Split, Croatia

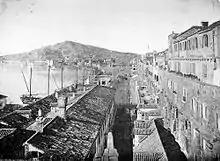
The "Riva" of Split in the 19th century, with Marjan hill in the background.

In 925, Tomislav's Kingdom of Croatia emerged in the hinterland of the city, centered in Nin as an ally of Byzantium against Simeon I of Bulgaria - though without receiving any power from the Emperor over the Dalmatian cities. The rise of the rival Bishopric of Nin, headed by Bishop Gregory, which attempted to institute the "Slavonic" or "Slavic language" as the language of religious service, led to the 925 Synod of Split, at which it was decreed that "no one should presume to celebrate the divine mysteries in the Slavonic language, but only in Latin and Greek, and that no one of that tongue should be advanced to the holy orders".